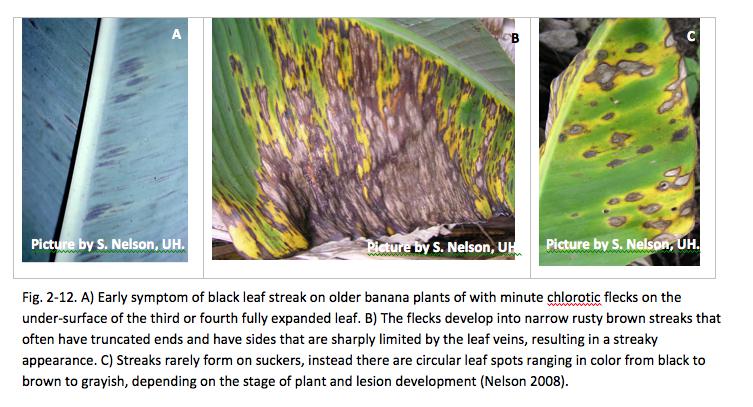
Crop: unknown
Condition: banana_banana_black_streak_banana_black_sigatoka_()